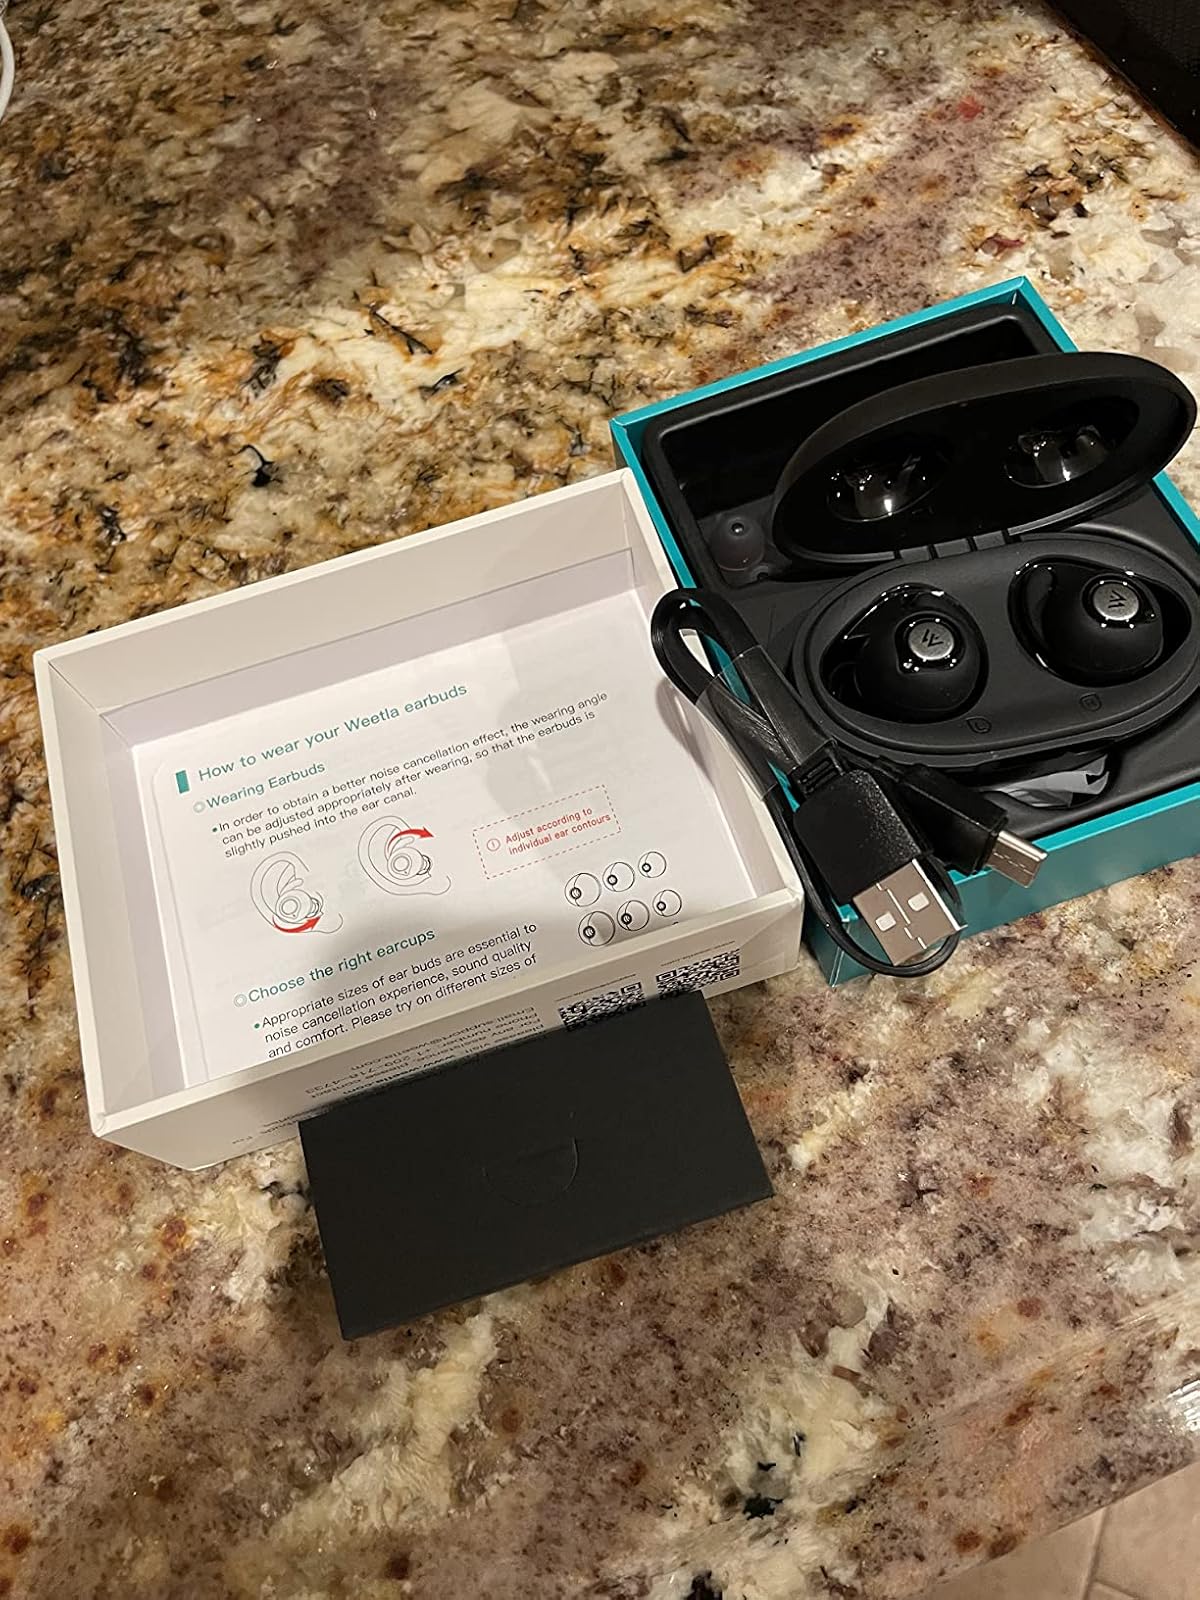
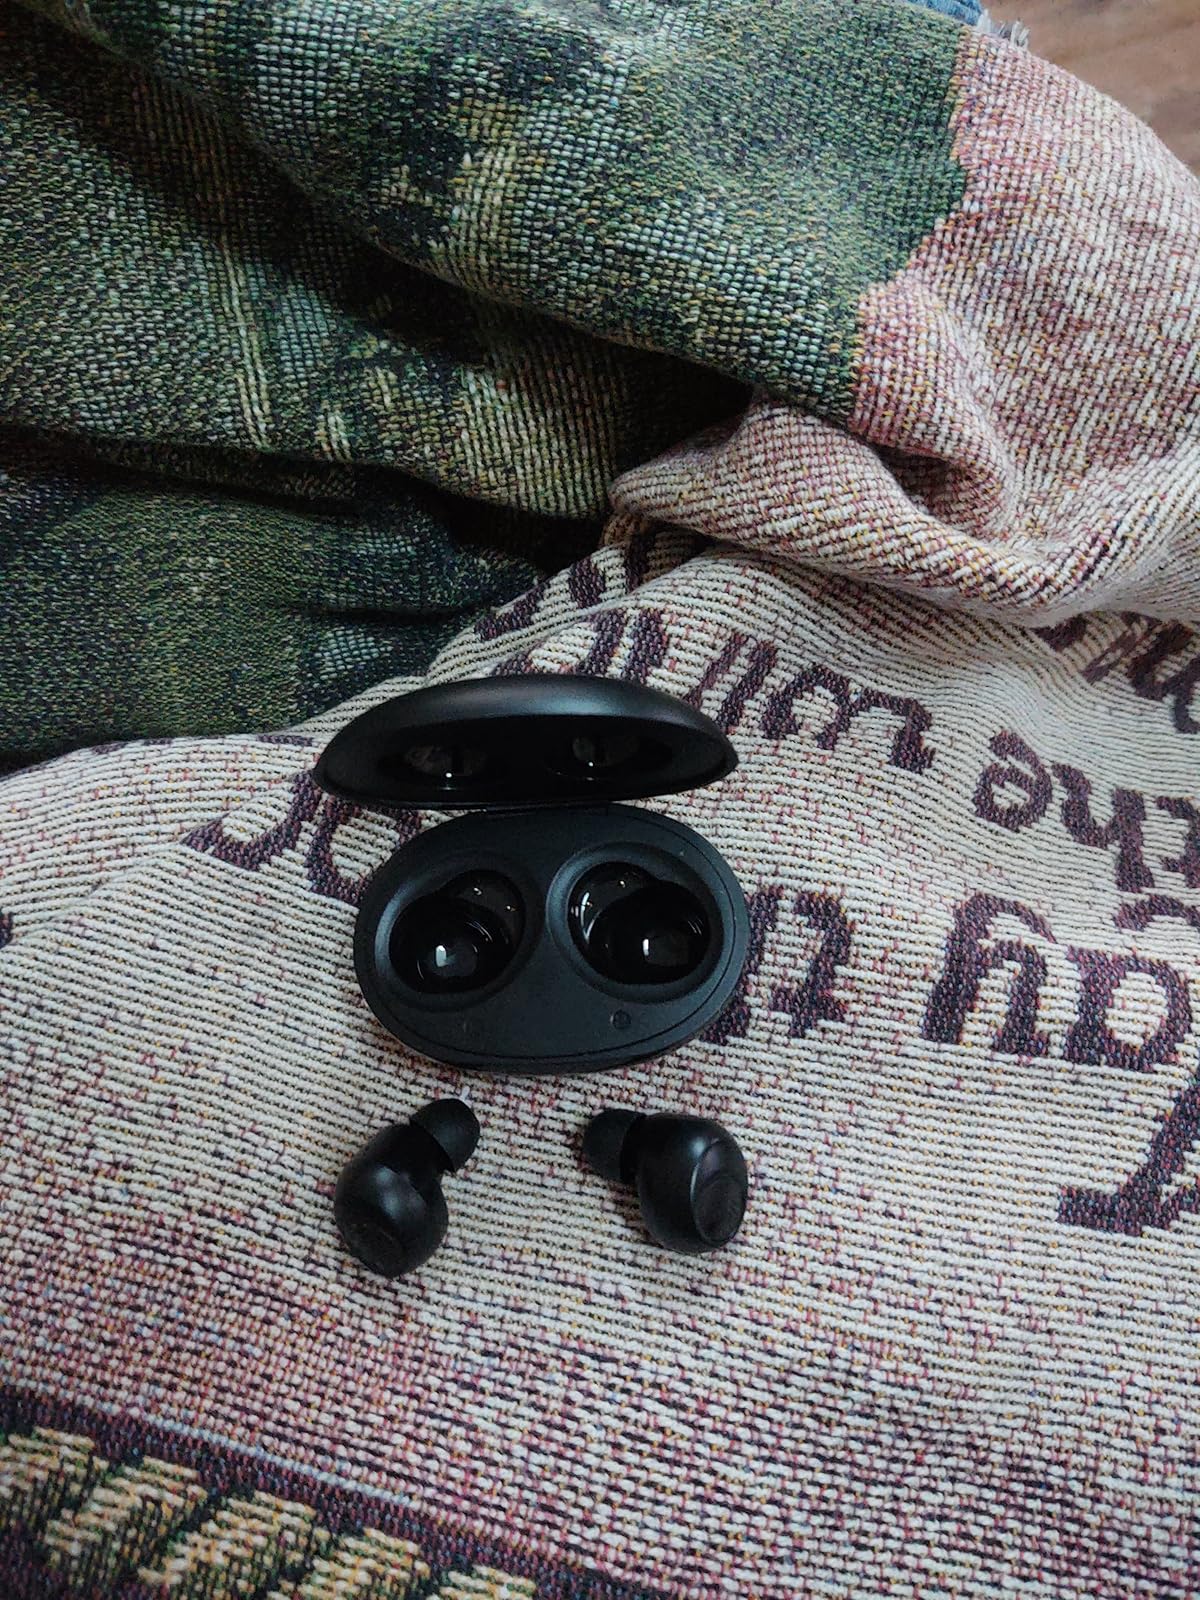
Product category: earbuds
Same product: no